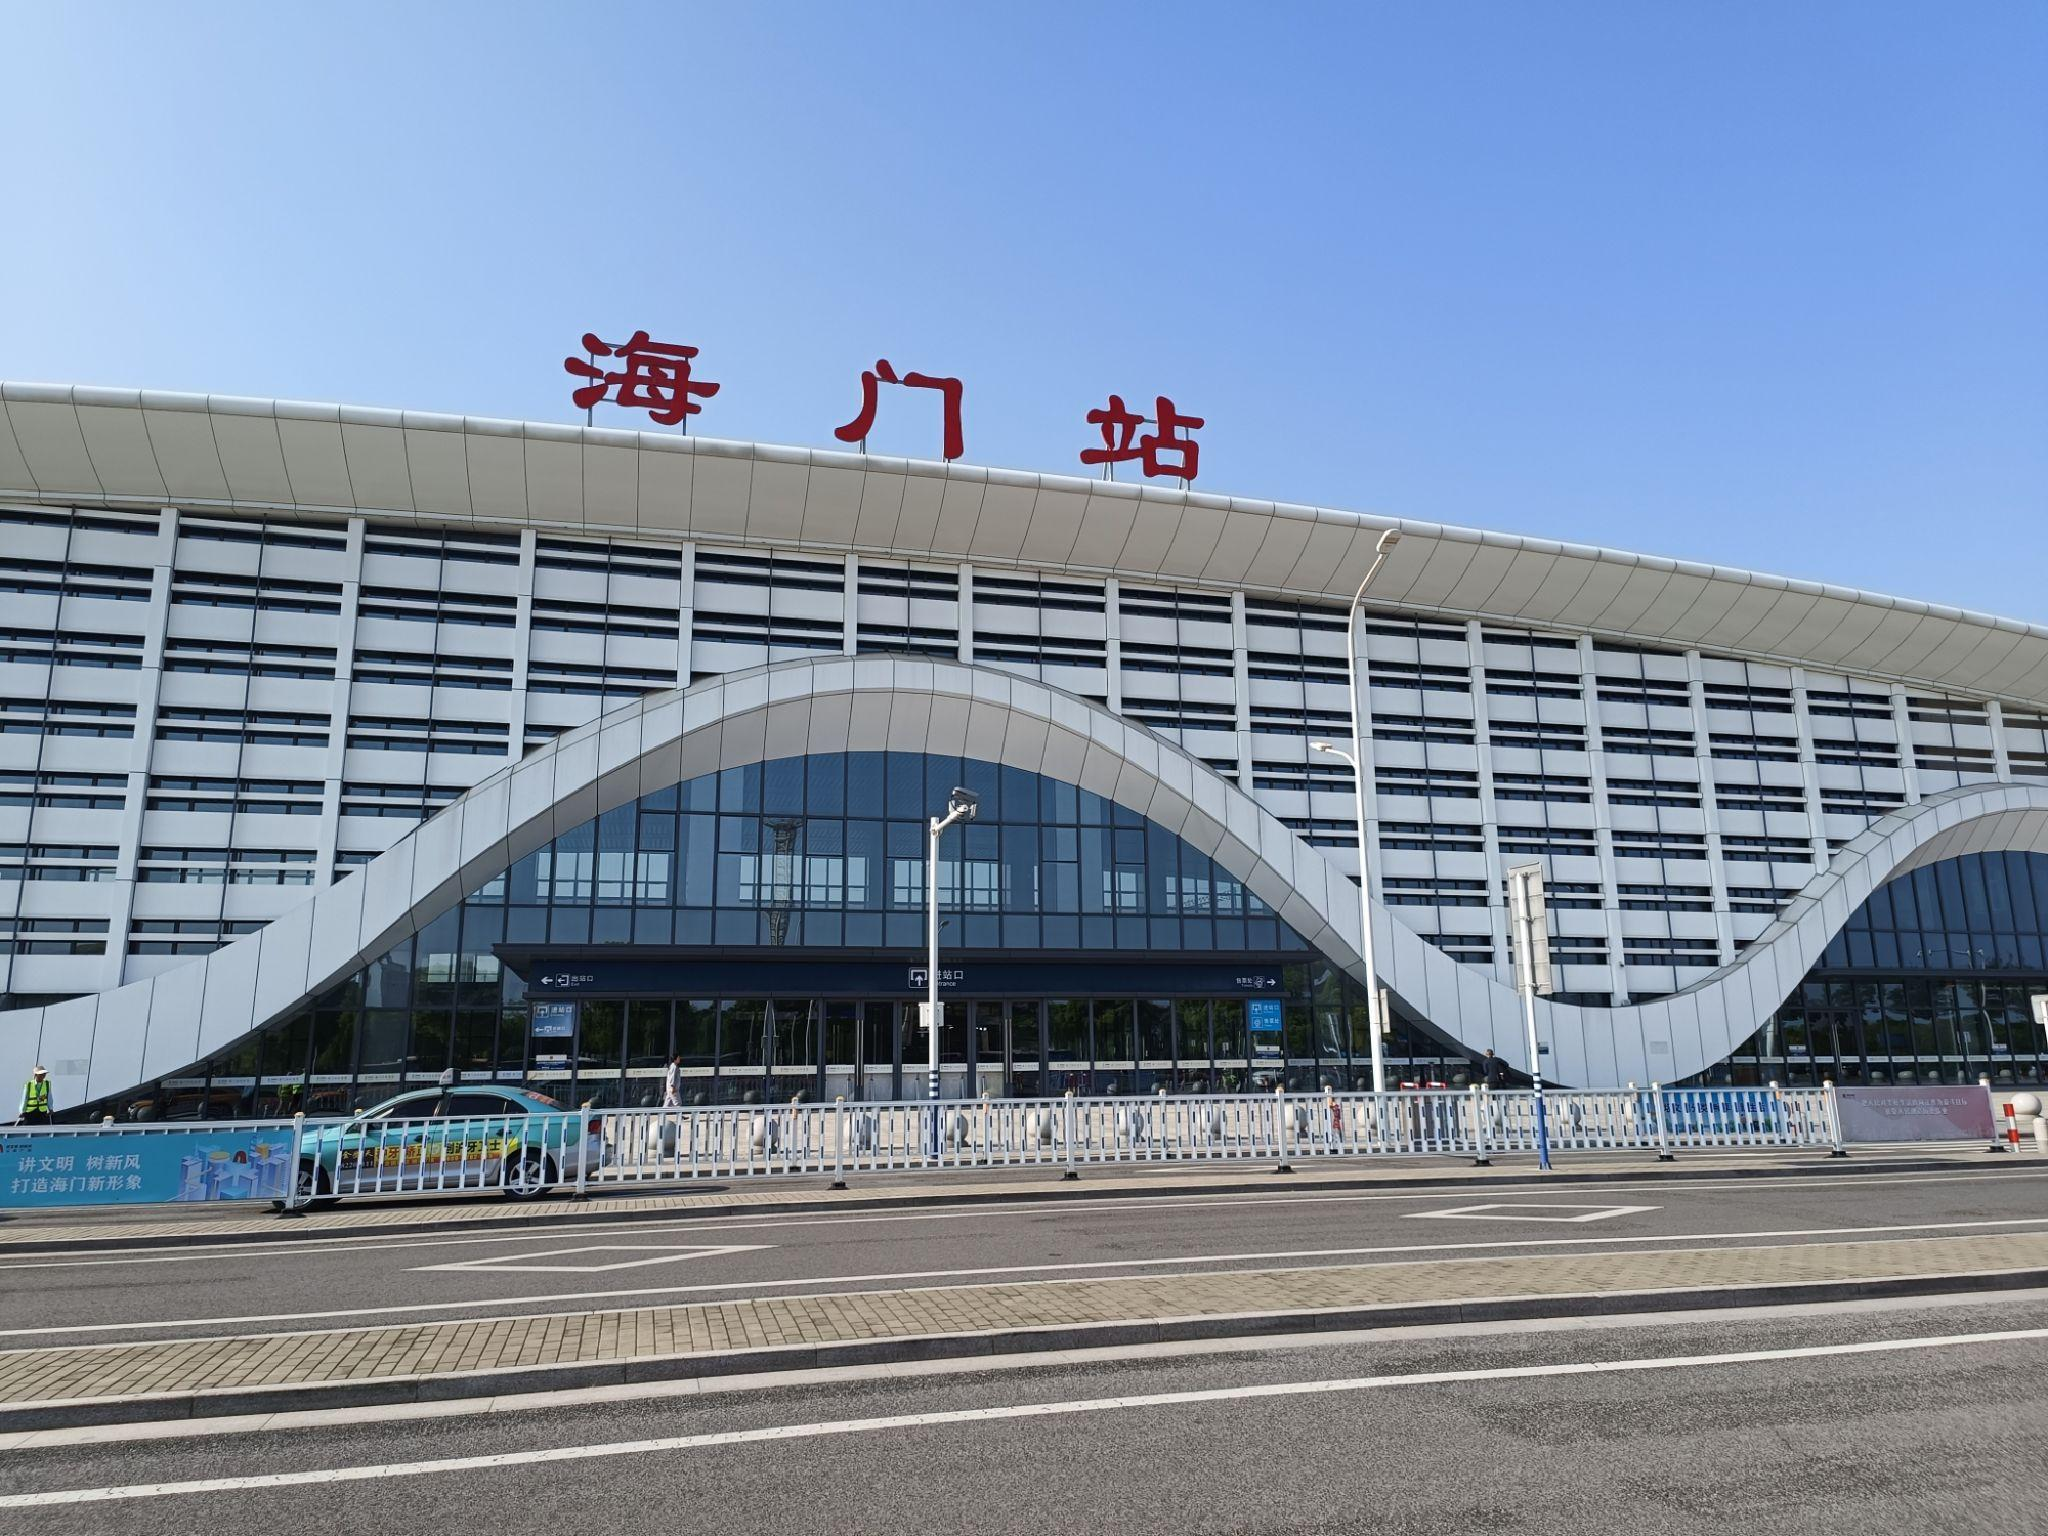
地标名称：海门站